Grand Larceny (1922 film)

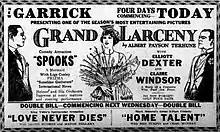

Grand Larceny is a lost 1922 American silent romantic drama film directed by Wallace Worsley and starring Elliott Dexter, Claire Windsor, and Lowell Sherman. It was produced and released by Goldwyn Pictures.